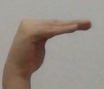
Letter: haa